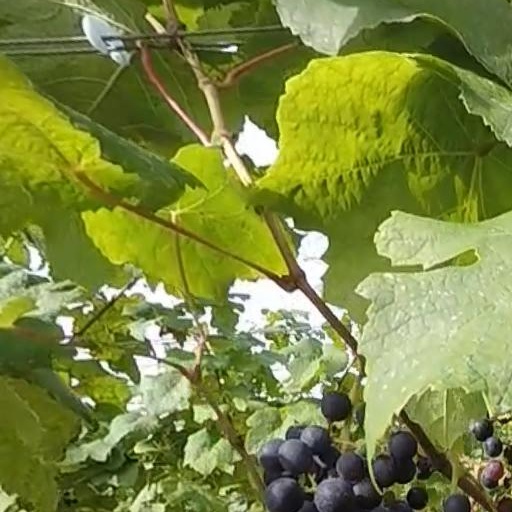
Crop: grape